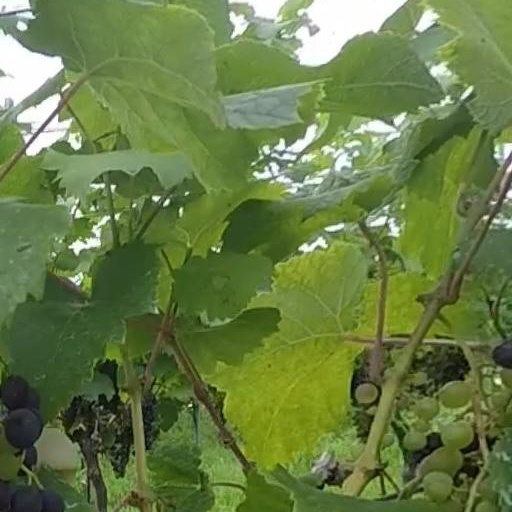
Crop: grape